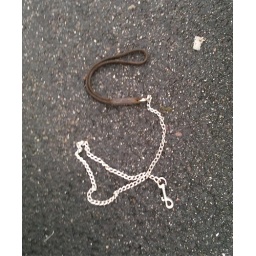
Lost dog leash in Sainsbury's car park.